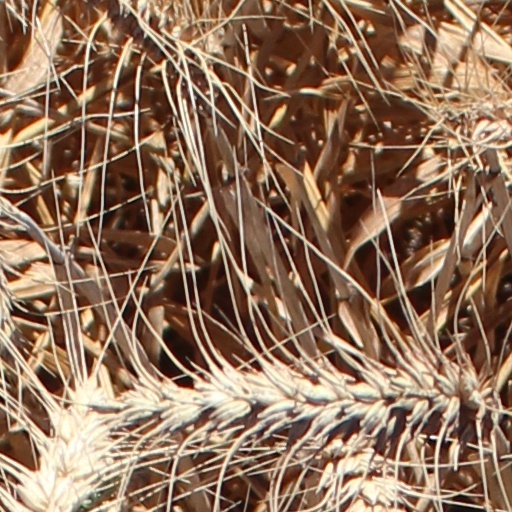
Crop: wheat